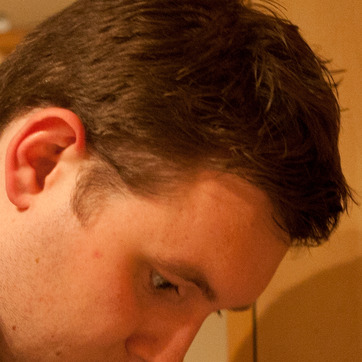
Material: hair